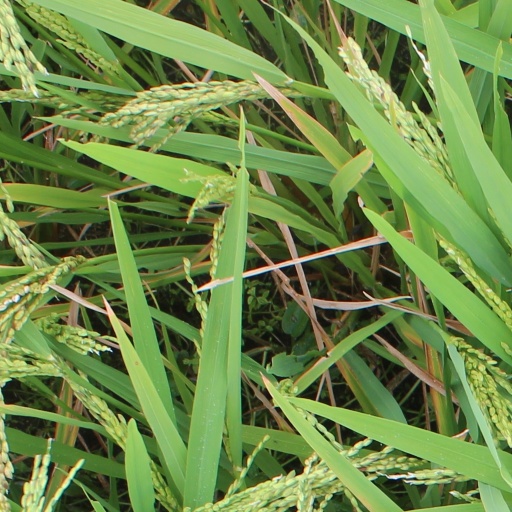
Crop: rice